History of modern Greece

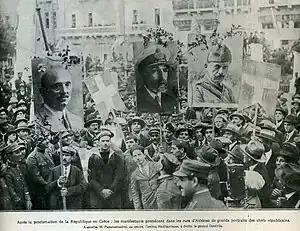
Crowds celebrating in Athens the proclamation of the Republic, 1924, with placards of republican leaders Papanastasiou, Hatzikyriakos and Kondylis.

In August 1916, after several incidents in which both sides in the war had encroached upon the still theoretically neutral Greek territory, Venizelist officers rose up in Allied-controlled Thessaloniki and Venizelos established a separate government there known as the result of a so-called Movement of National Defence. Constantine was now ruling only in what was Greece before the Balkan Wars ("Old Greece"), and his government was subject to repeated humiliations from the Allies. In November 1916 the French occupied Piraeus, bombarded Athens and forced the Greek fleet to surrender. The royalist troops fired at them, leading to a battle between French and Greek royalist troops. There were also riots against supporters of Venizelos in Athens (the "Noemvriana").